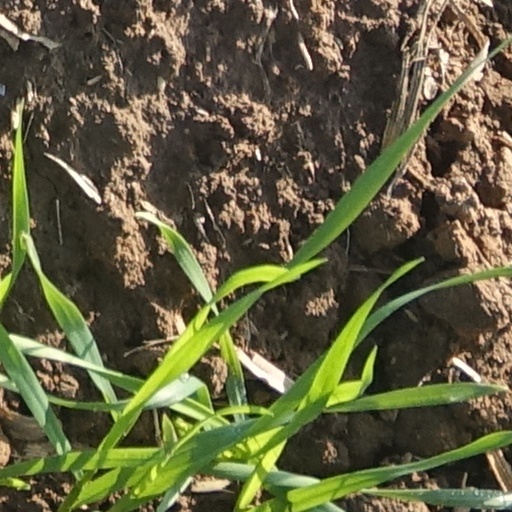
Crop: wheat